Rhône's 11th constituency

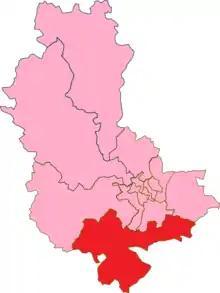
Rhône's's 11th Constituency shown within the Rhône

The 11th constituency of the Rhône (French: "Onzième circonscription du Rhône") is a French legislative constituency in the Rhône "département". Like the other 576 French constituencies, it elects one MP using a two round electoral system.